2015 Kirklees Metropolitan Borough Council election

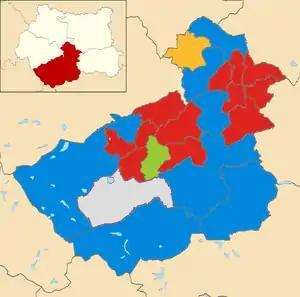
2015 local election results in Kirklees

The 2015 Kirklees Metropolitan Borough Council election took place on 7 May 2015 to elect members of Kirklees Metropolitan Borough Council in England. This was on the same day as other local elections.